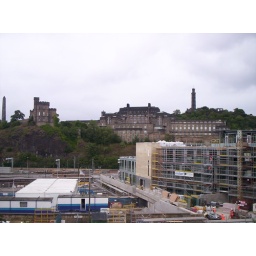
the new City Council building on Market street by the train tracks